Mariner's cap

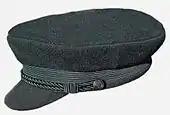
"Elbsegler"

The Elbsegler ("Elbe sailor") is a simple, low sailor's cap made of black or dark blue naval cloth. It has a border about three centimetres high and has leather storm straps at the front of the hat band. Nowadays, plastic is often used instead of patent leather.